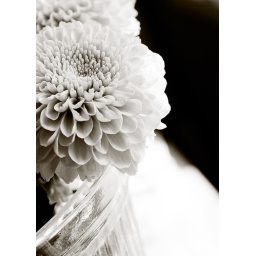
Green flowers in a window - soft black and white